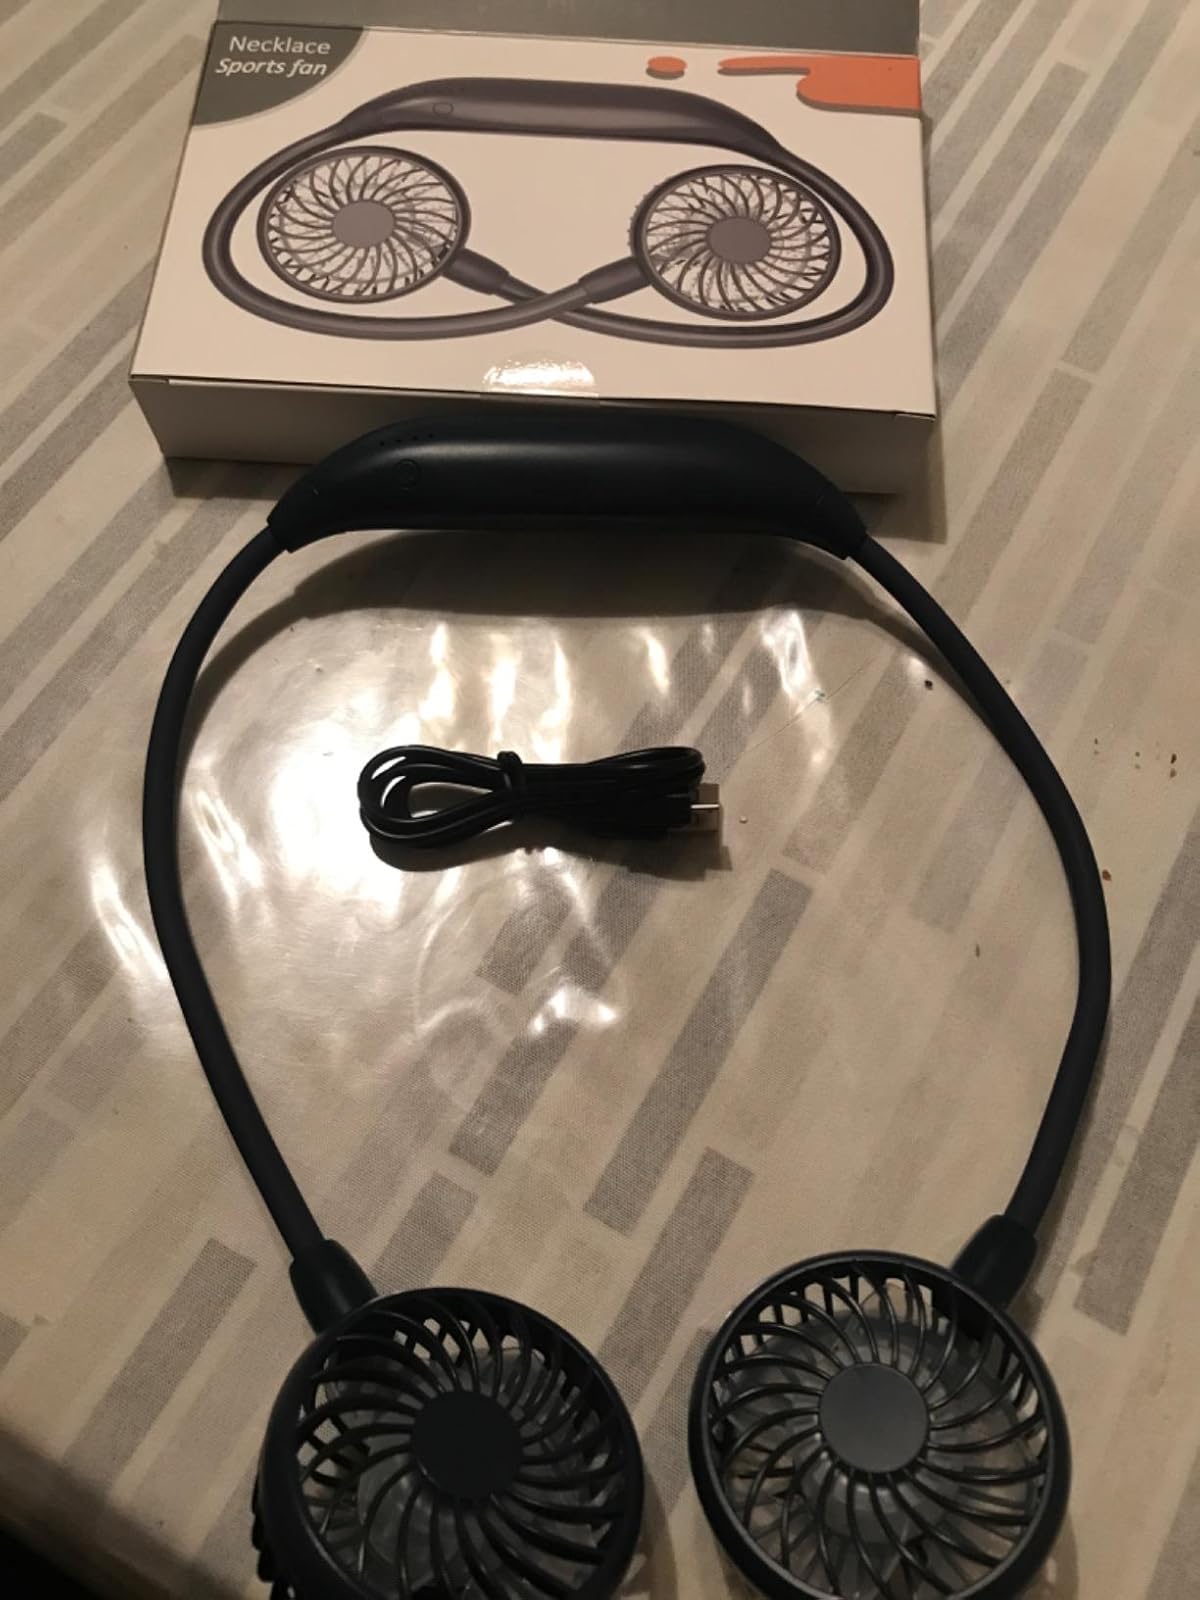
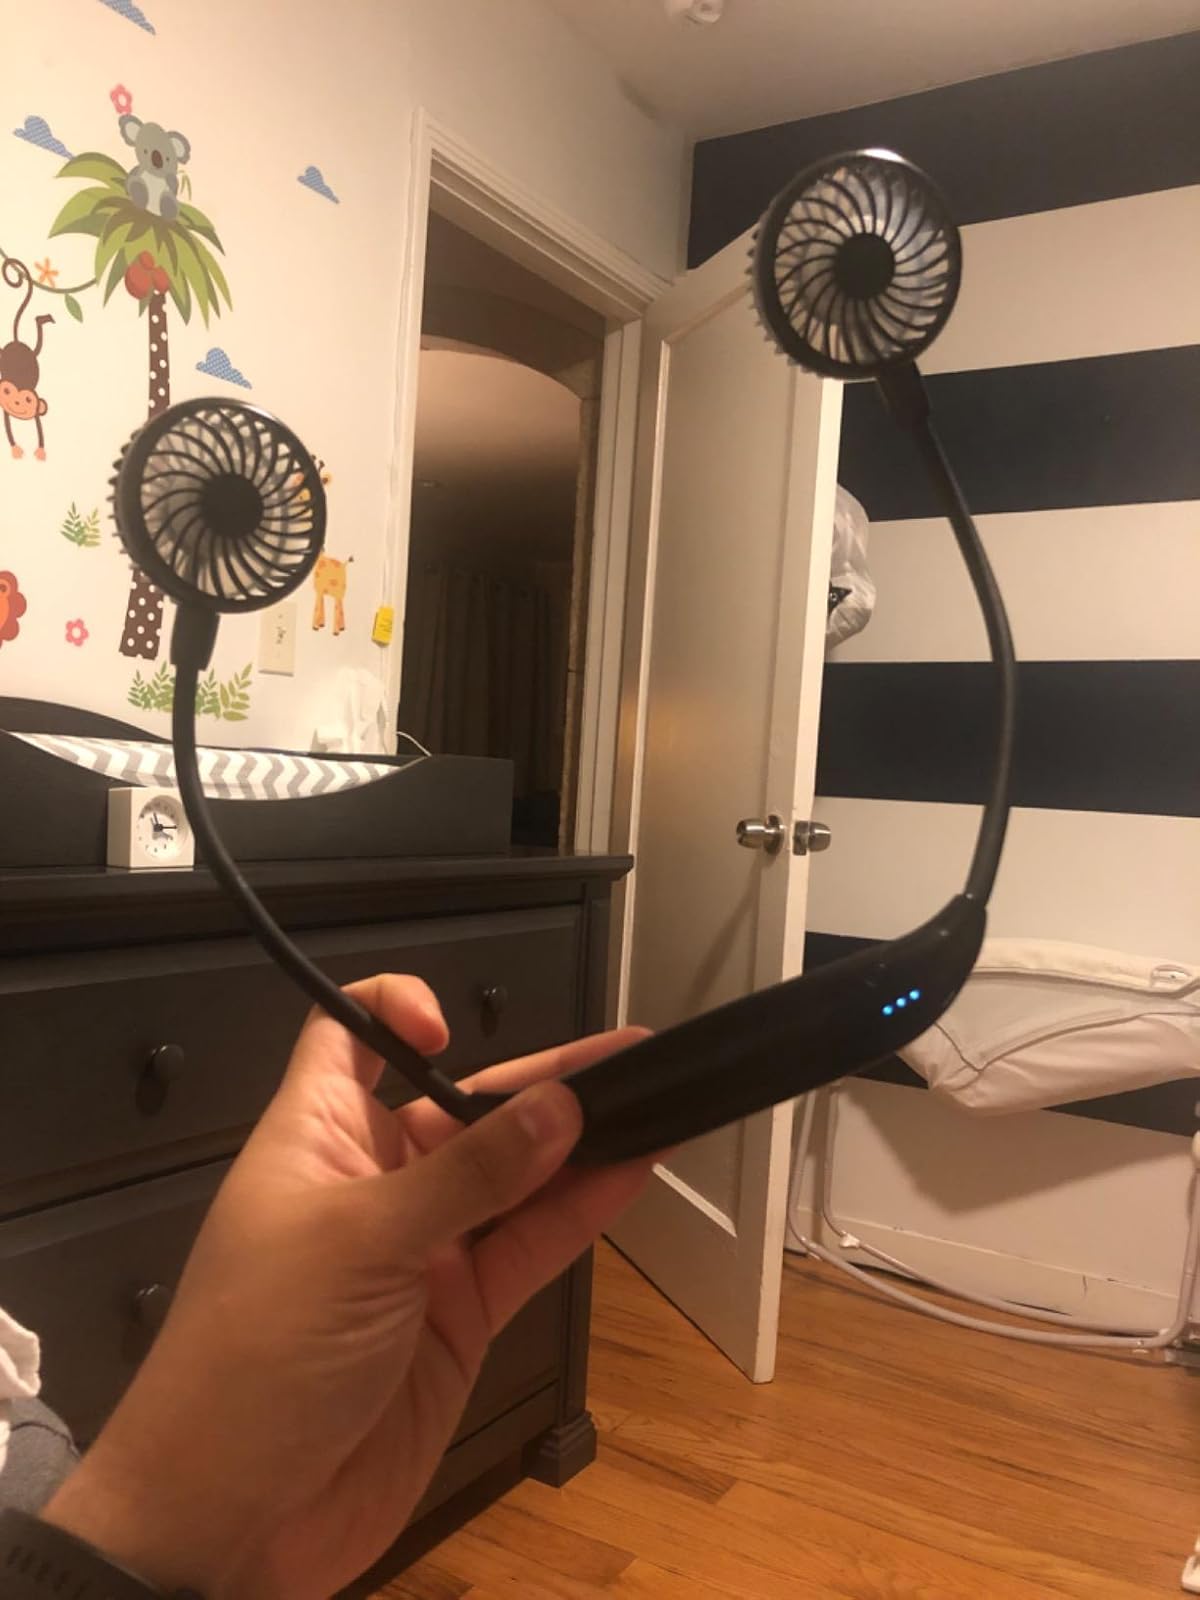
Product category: fan
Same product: no